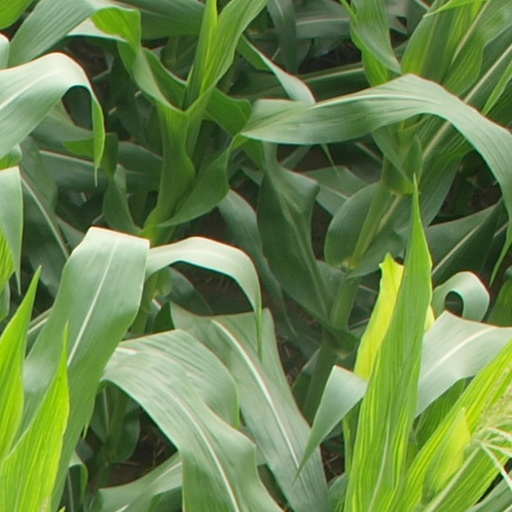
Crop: maize; corn